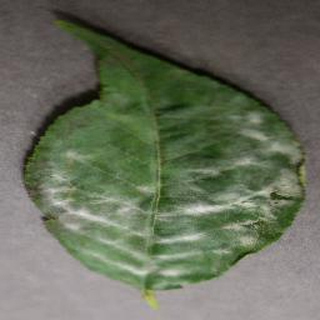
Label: cherry_powdery_mildew